Vertical file

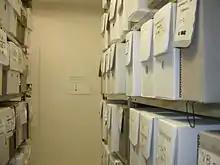
A wall of vertical files

A vertical file (sometimes referred to as a clippings file or pamphlet file) is a collection of material, such as news clippings, booklets, maps, pictures, pamphlets, tourism brochures, or other grey literature, created and maintained by libraries and other organizations. The materials are typically loose, separate pieces organized in folders and arranged by subject. Vertical files are used as ready reference material to supplement other collections on topics not easily covered by conventional material such as books. The name comes from the fact that these collections are often stored in the "vertical" style of filing cabinets (as opposed to the "lateral").